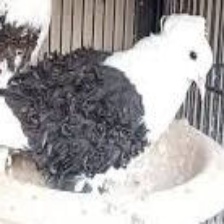
Species: FRILL BACK PIGEON
Scientific name: COLUMBA LIVIA DOMESTICA